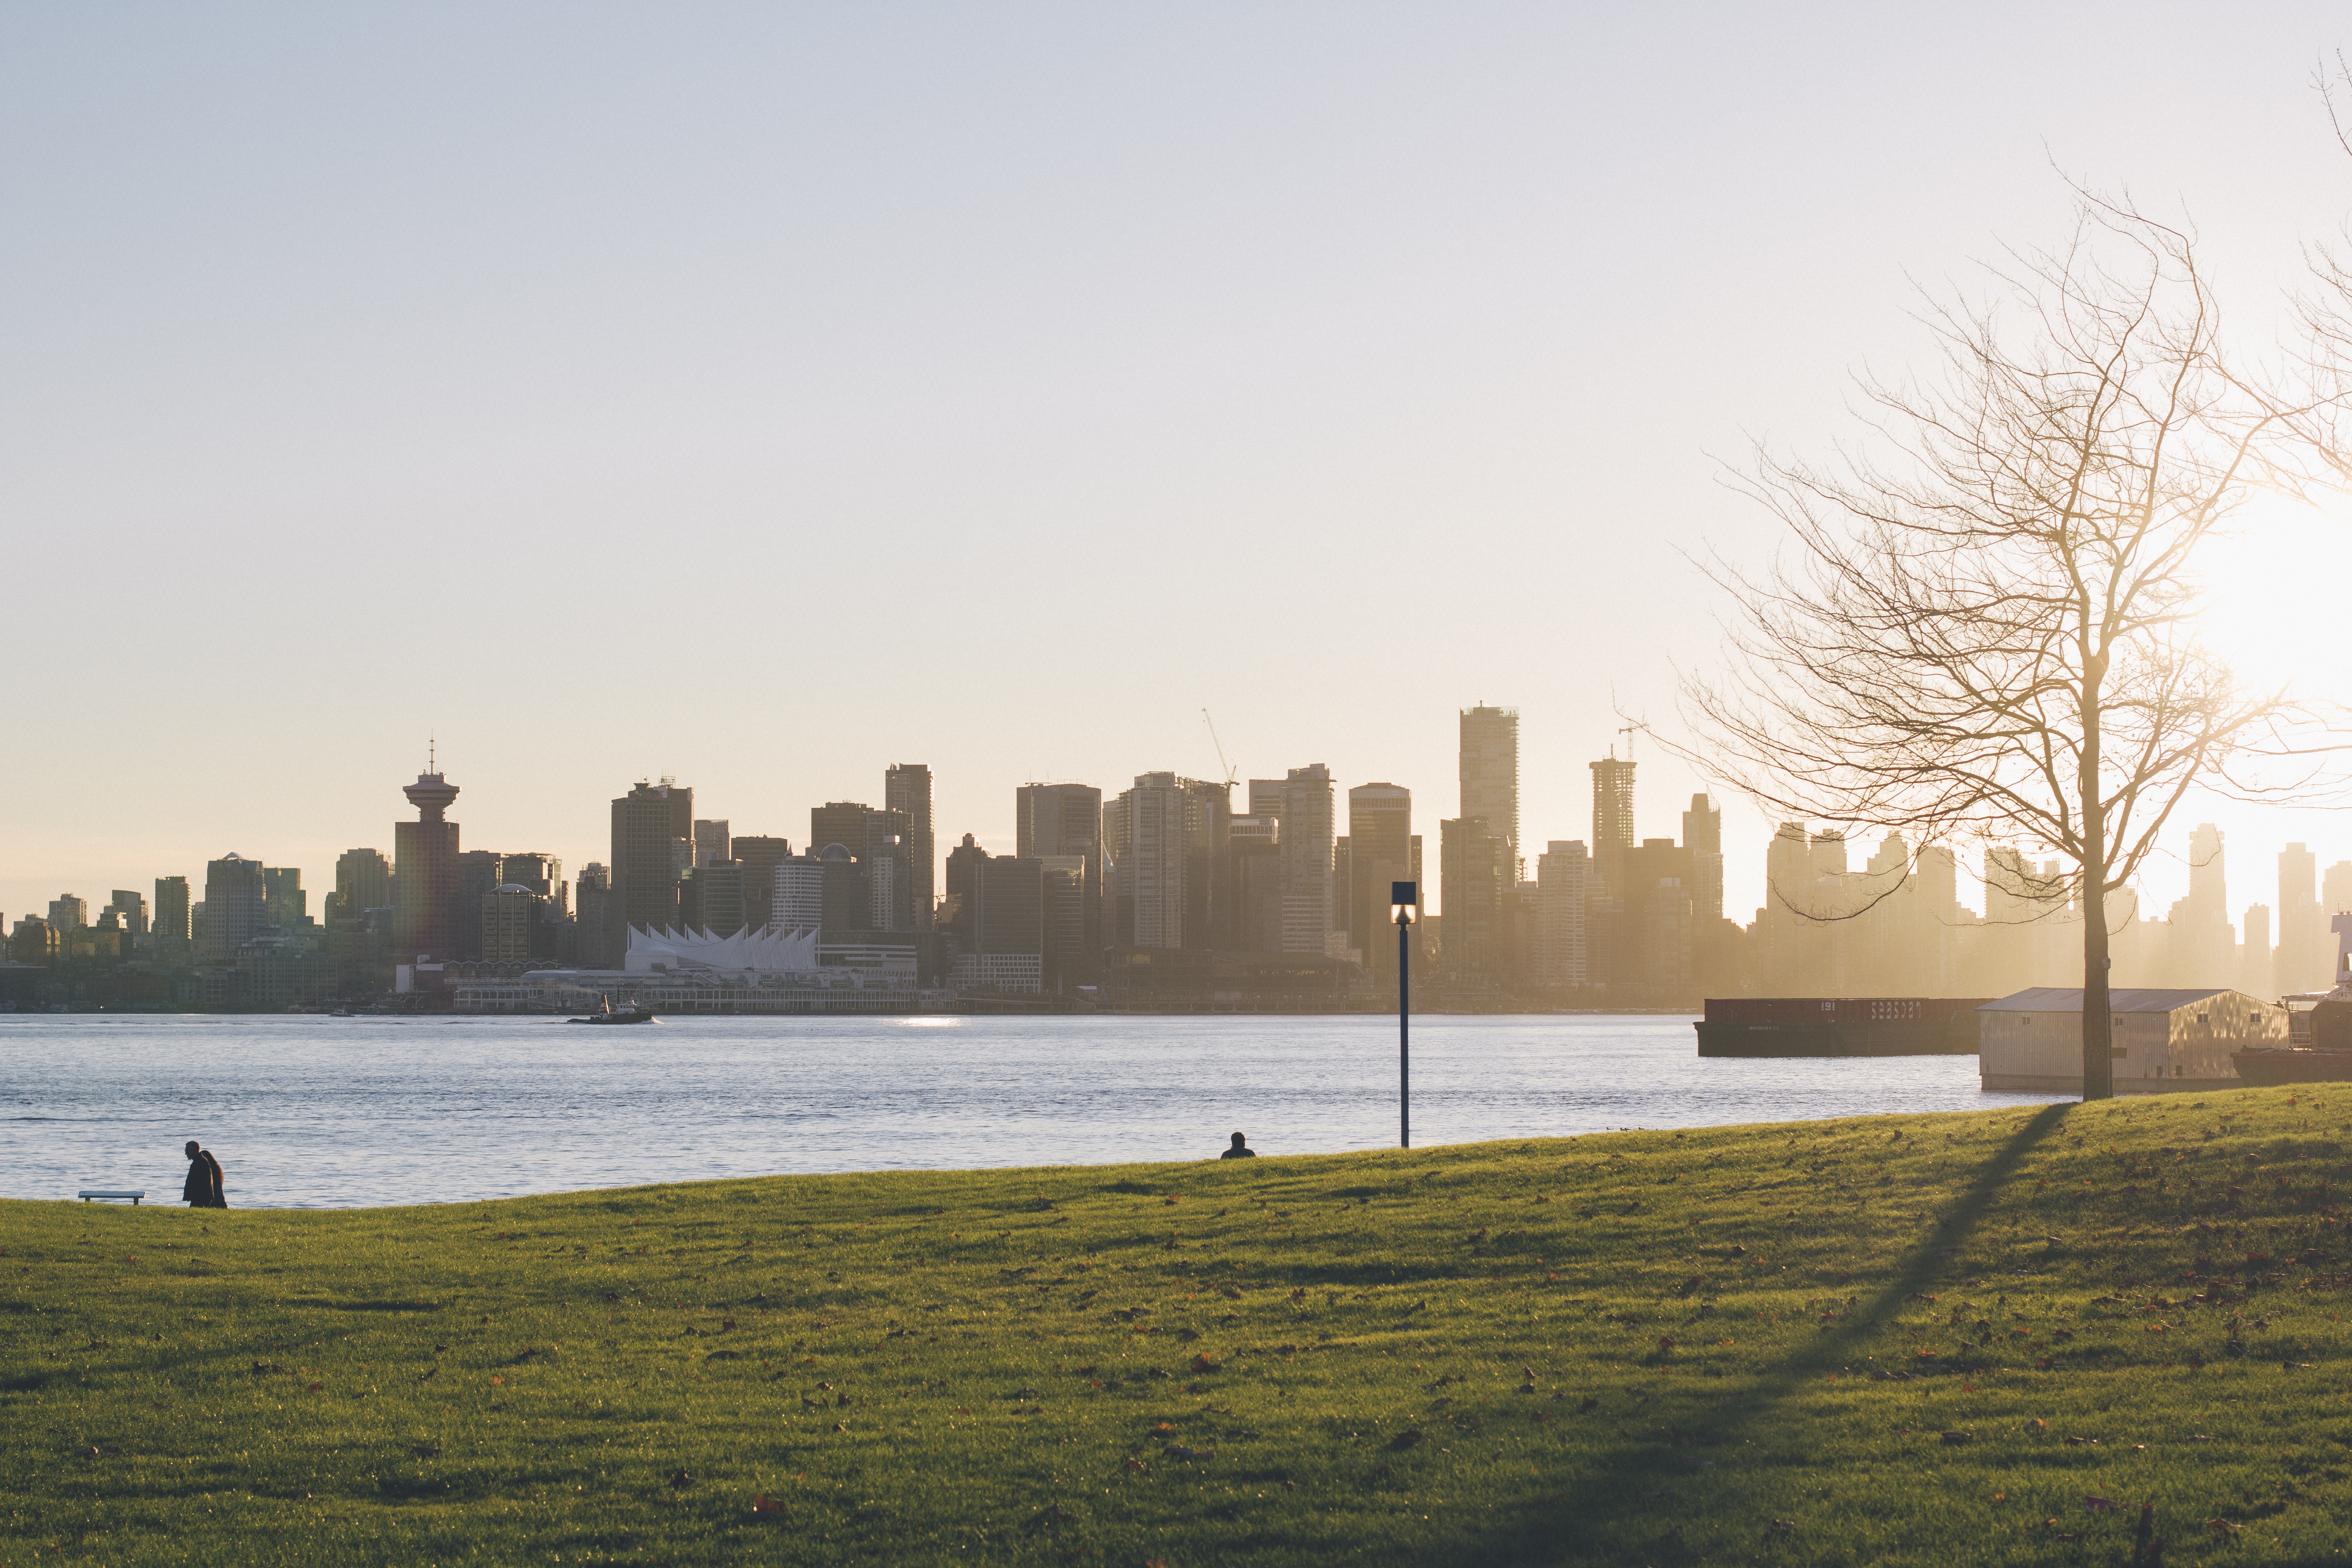
tree, horizon, sunset, skyline, sunlight, morning, dawn, city, river, cityscape, downtown, dusk, evening, reflection, park, sunny, skyscrapers, buildings, urban area, atmospheric phenomenon, human settlement